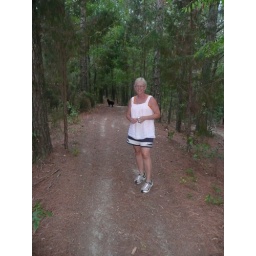
A trail near the house where I like to ride Don's bike and give Dakota some exercise. Jacksonville, NC